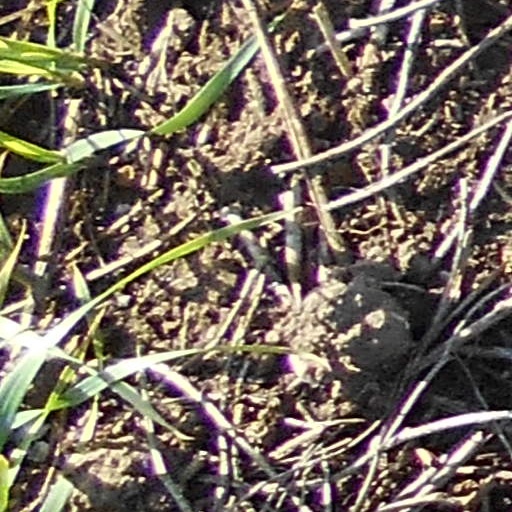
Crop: wheat